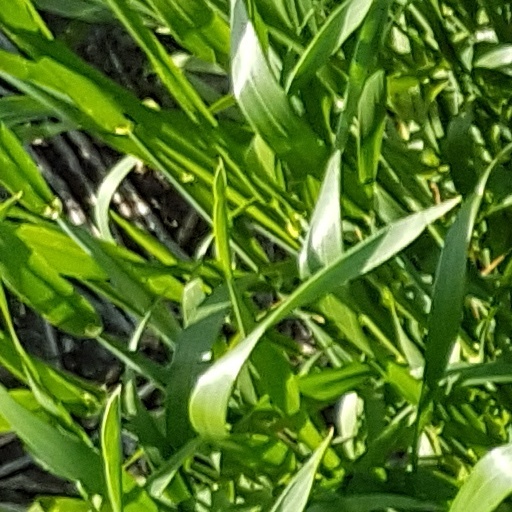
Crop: wheat